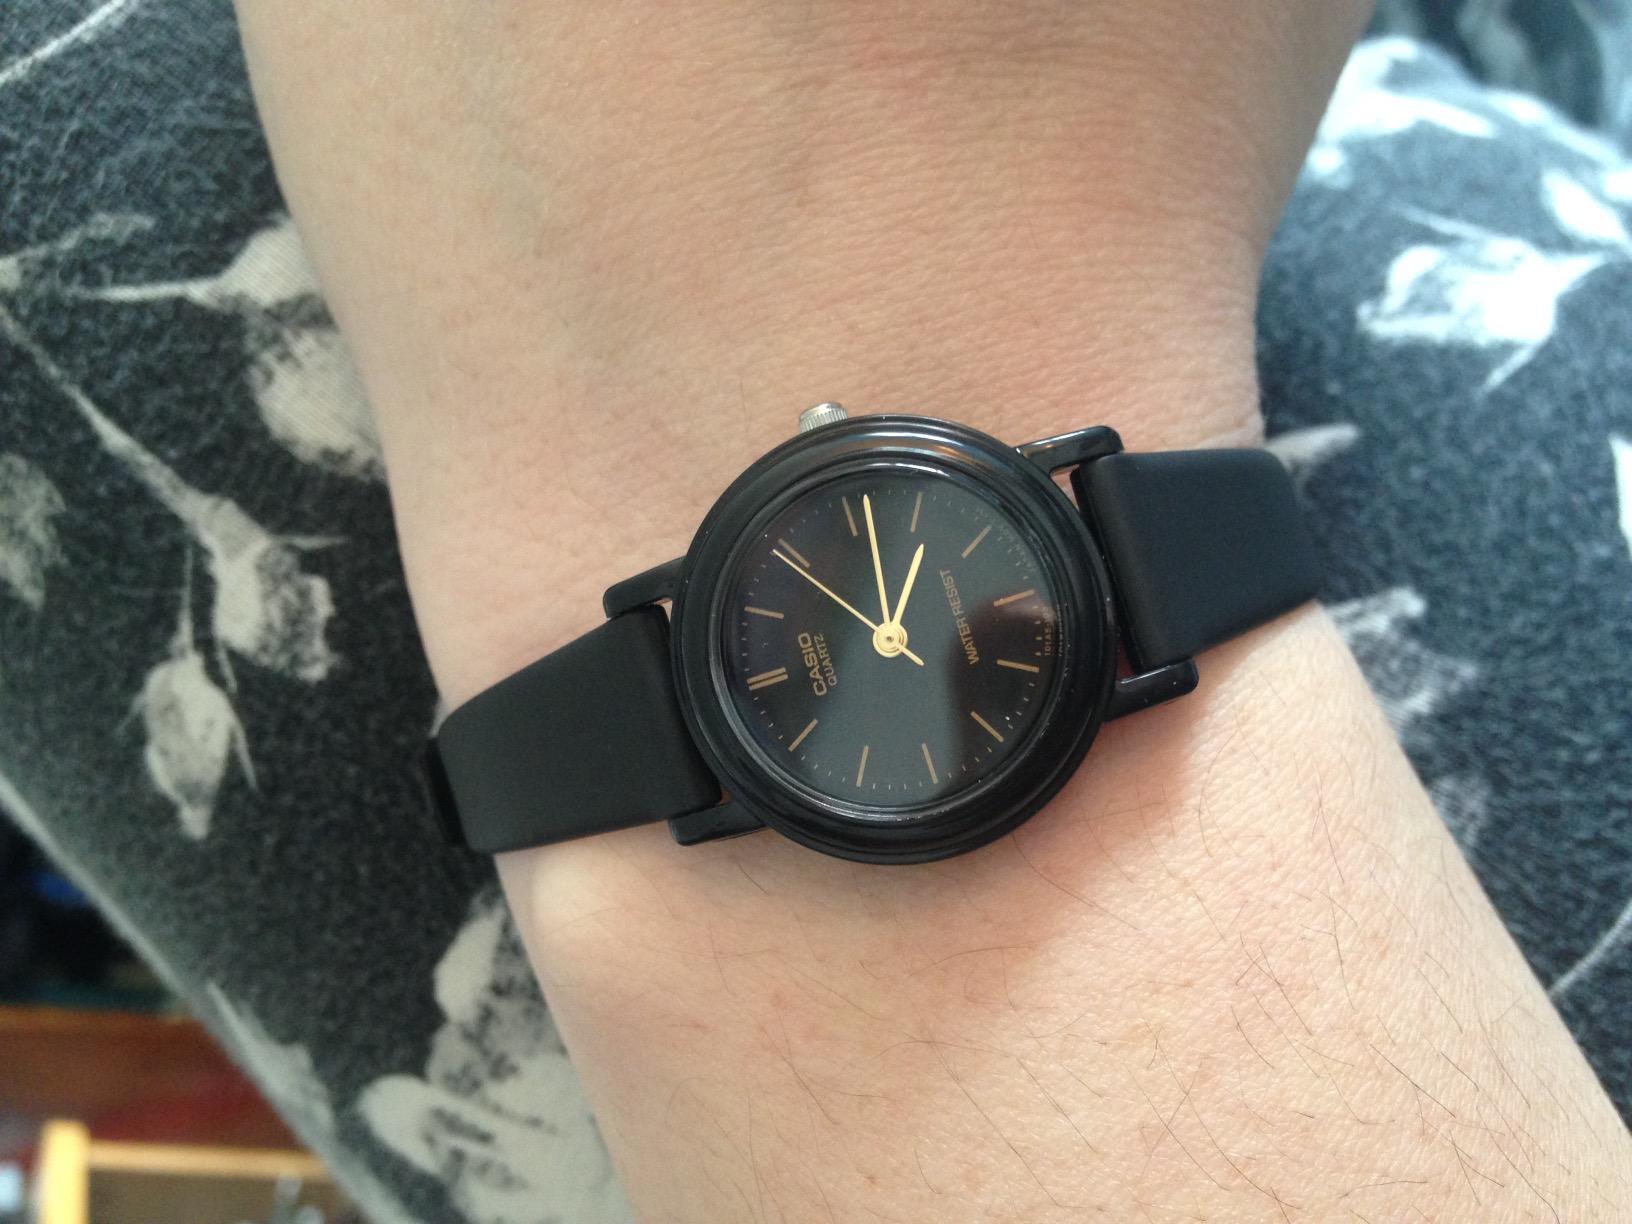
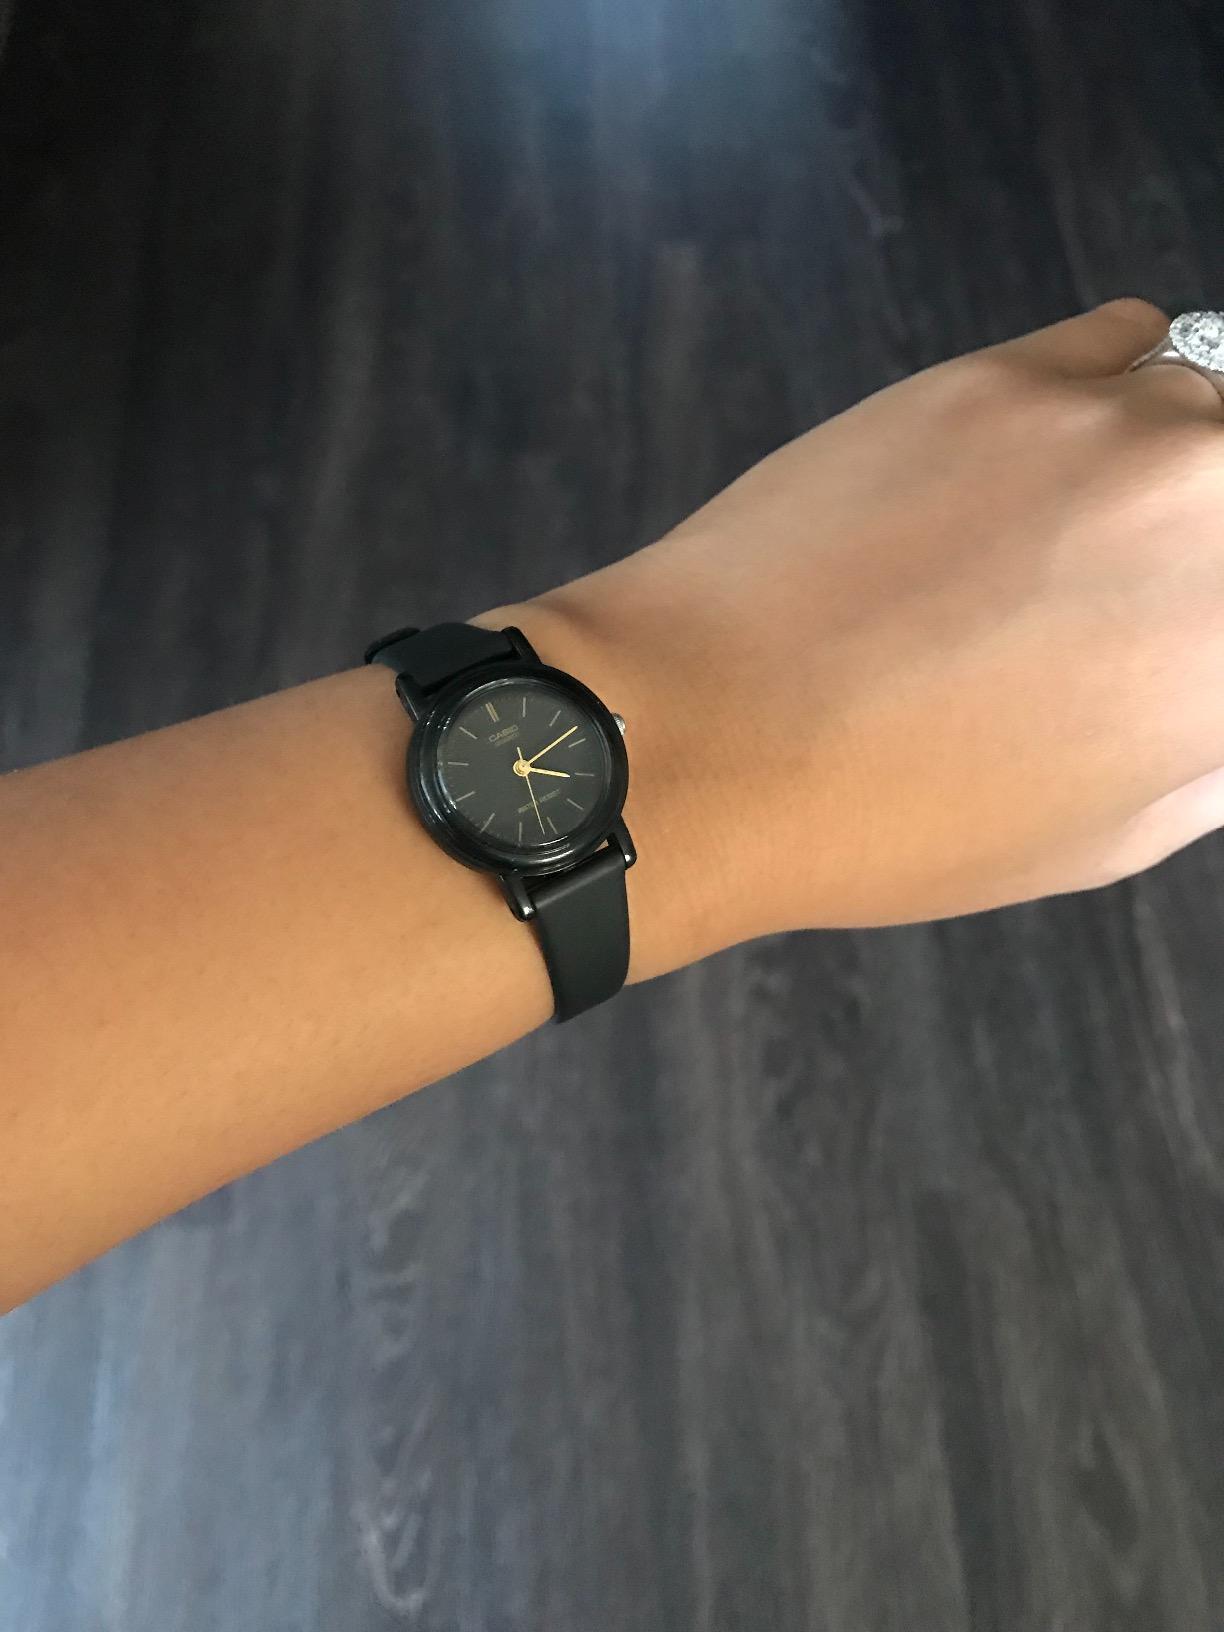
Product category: accessories_watch
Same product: yes